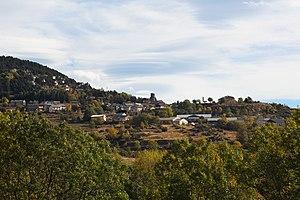
Village d'Égat, automne